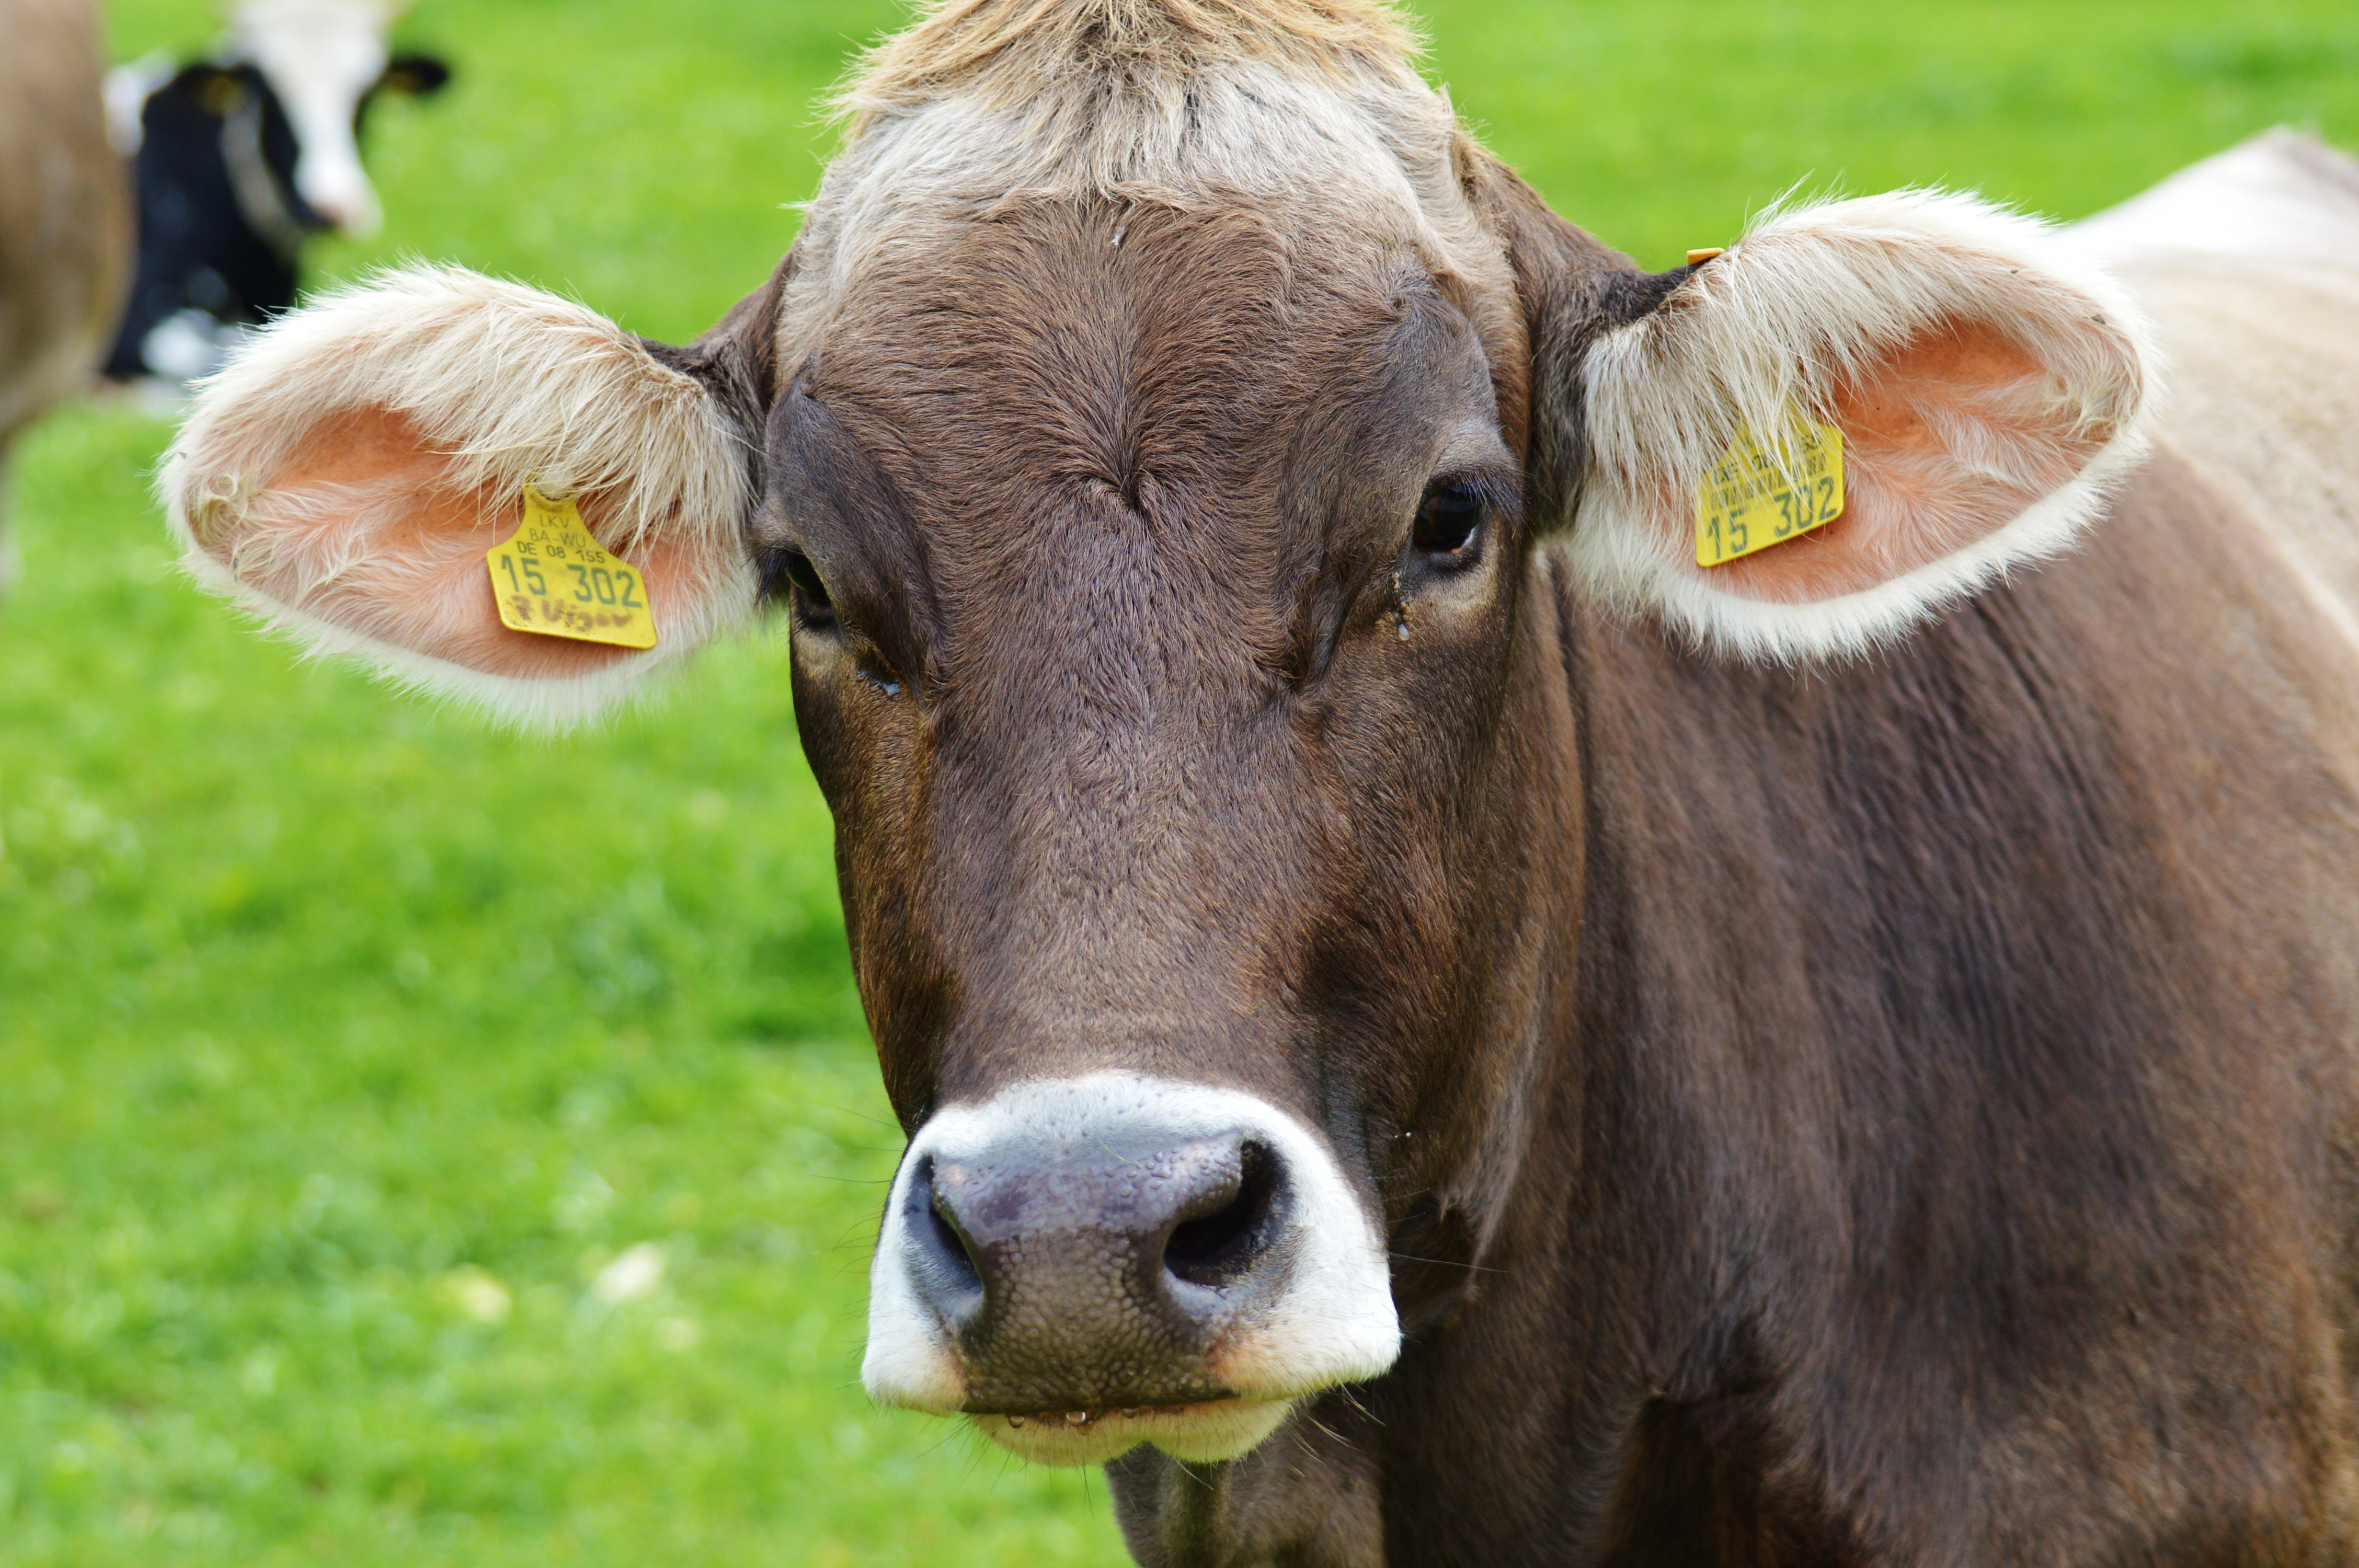
nature, grass, field, farm, meadow, animal, cute, wildlife, cow, cattle, pasture, grazing, livestock, mammal, agriculture, beef, fauna, cows, vertebrate, ruminant, ox, rural area, allg u, dairy cattle, dairy cow, cattle like mammal